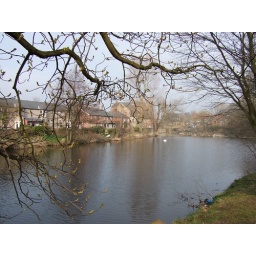
Taken from the park pathway. Telford built this bridge over the river in 1831.